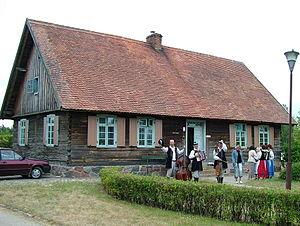
Le musée-parc ethnographique des Cachoubes est un écomusée retraçant la vie et la culture cachoube. Il est situé dans le village de Wdzydze Kiszewskie dans le nord de la Pologne.